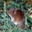
Label: mouse